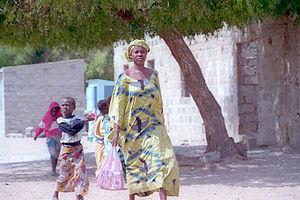
Femme dans une rue du Sénégal
Le boubou, ou bubu, est un vêtement africain qui est aussi bien porté par les hommes que par les femmes. Le mot est dérivé du wolof mbubb ou mboubeu, désignant le même vêtement. Les modèles varient suivant les régions et les usages. Ils portent d'autres noms en fonction de la région tels que agbada, babban riga wcc
L’histoire des femmes au Sénégal reste marquée par le poids des traditions et des religions.